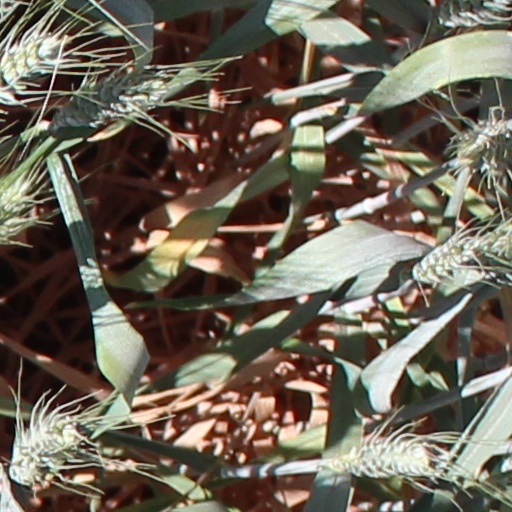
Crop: wheat